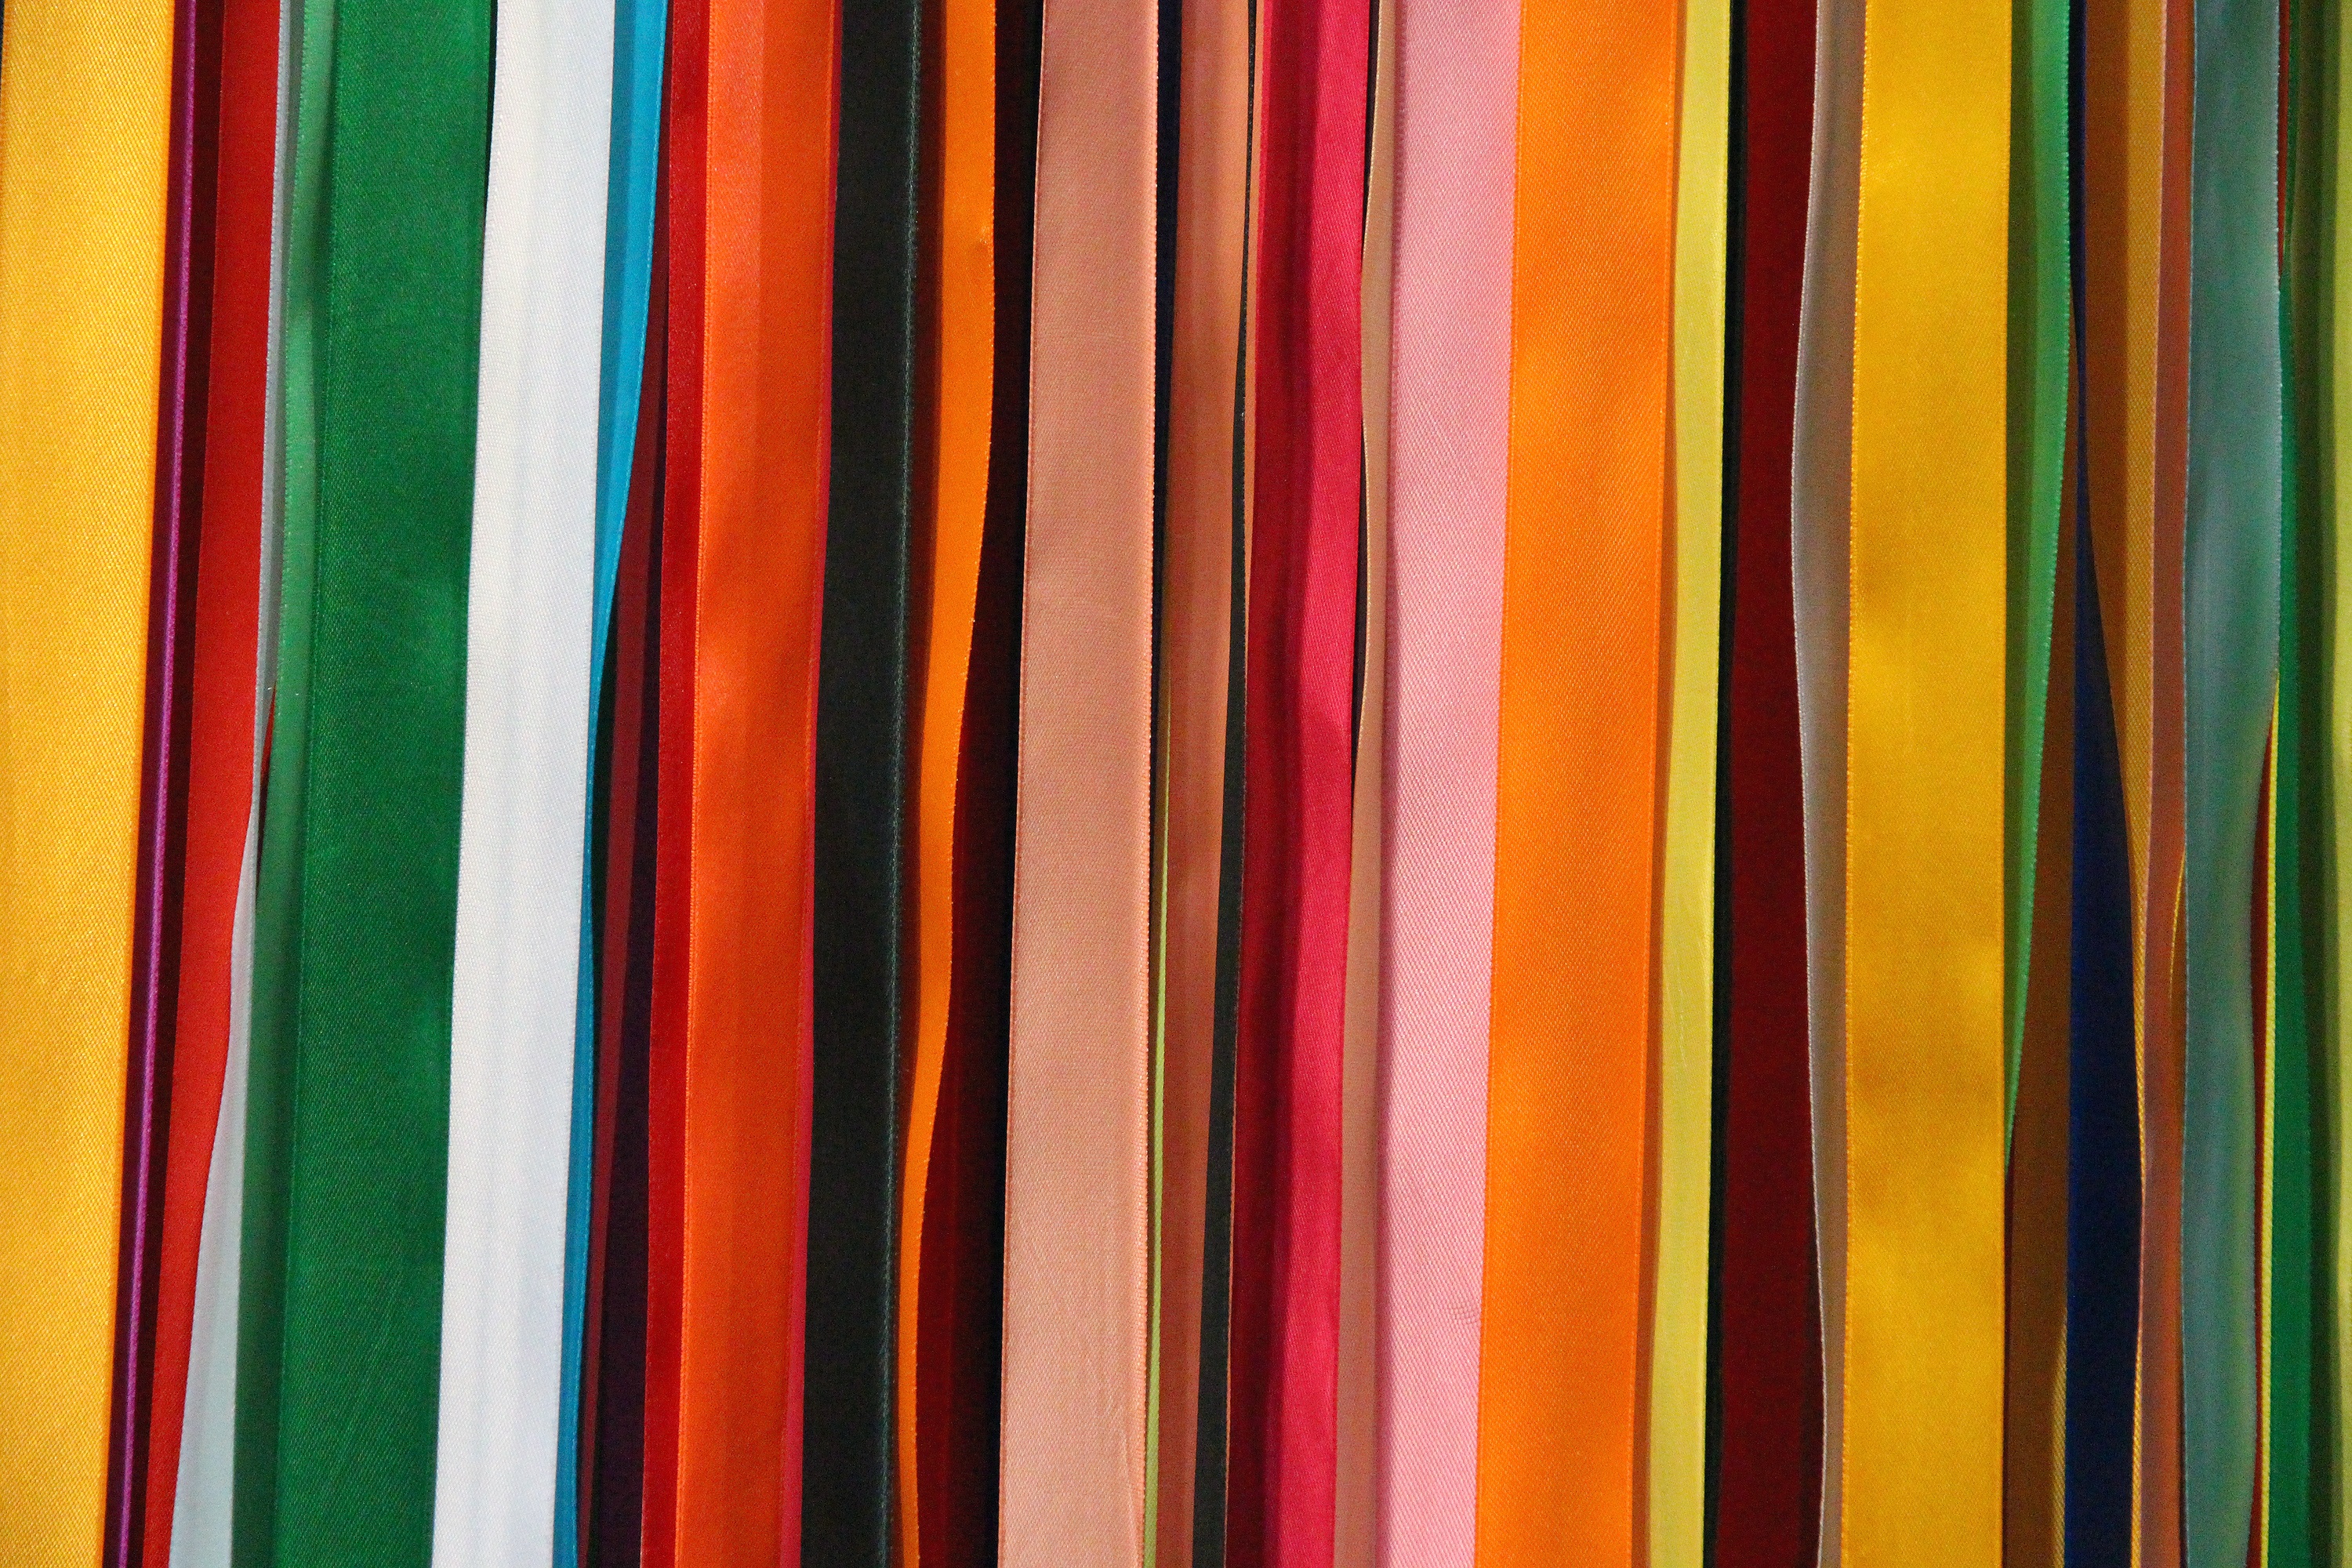
texture, pattern, line, green, red, color, yellow, material, circle, fabric, interior design, design, bright, tape, shape, handsomely, modern art, multi colored, colored ribbons, satin ribbons